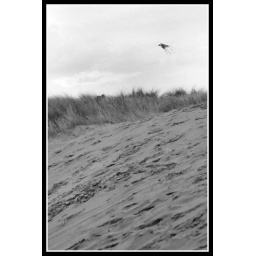
lonely kite flying over sand dunes at balmedie beach